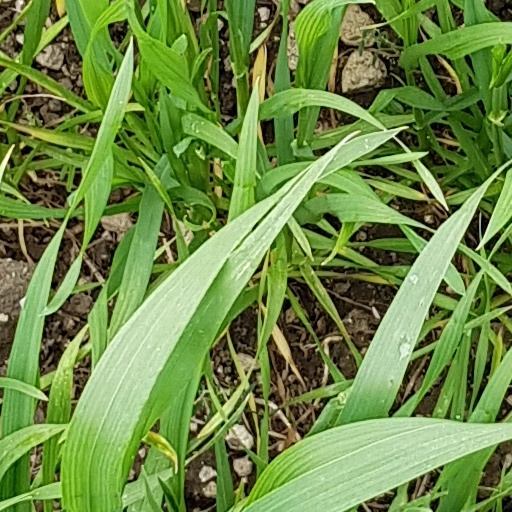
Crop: wheat